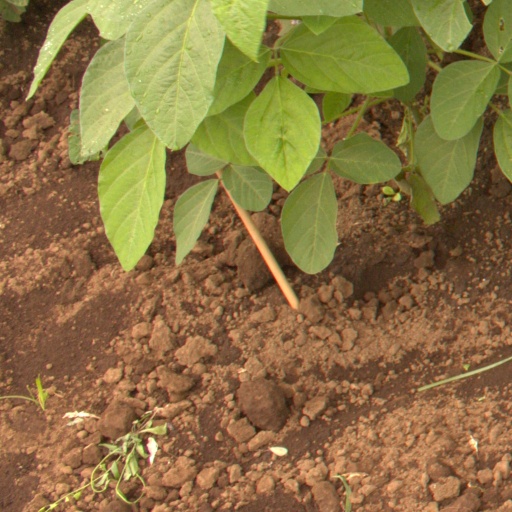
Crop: soybean